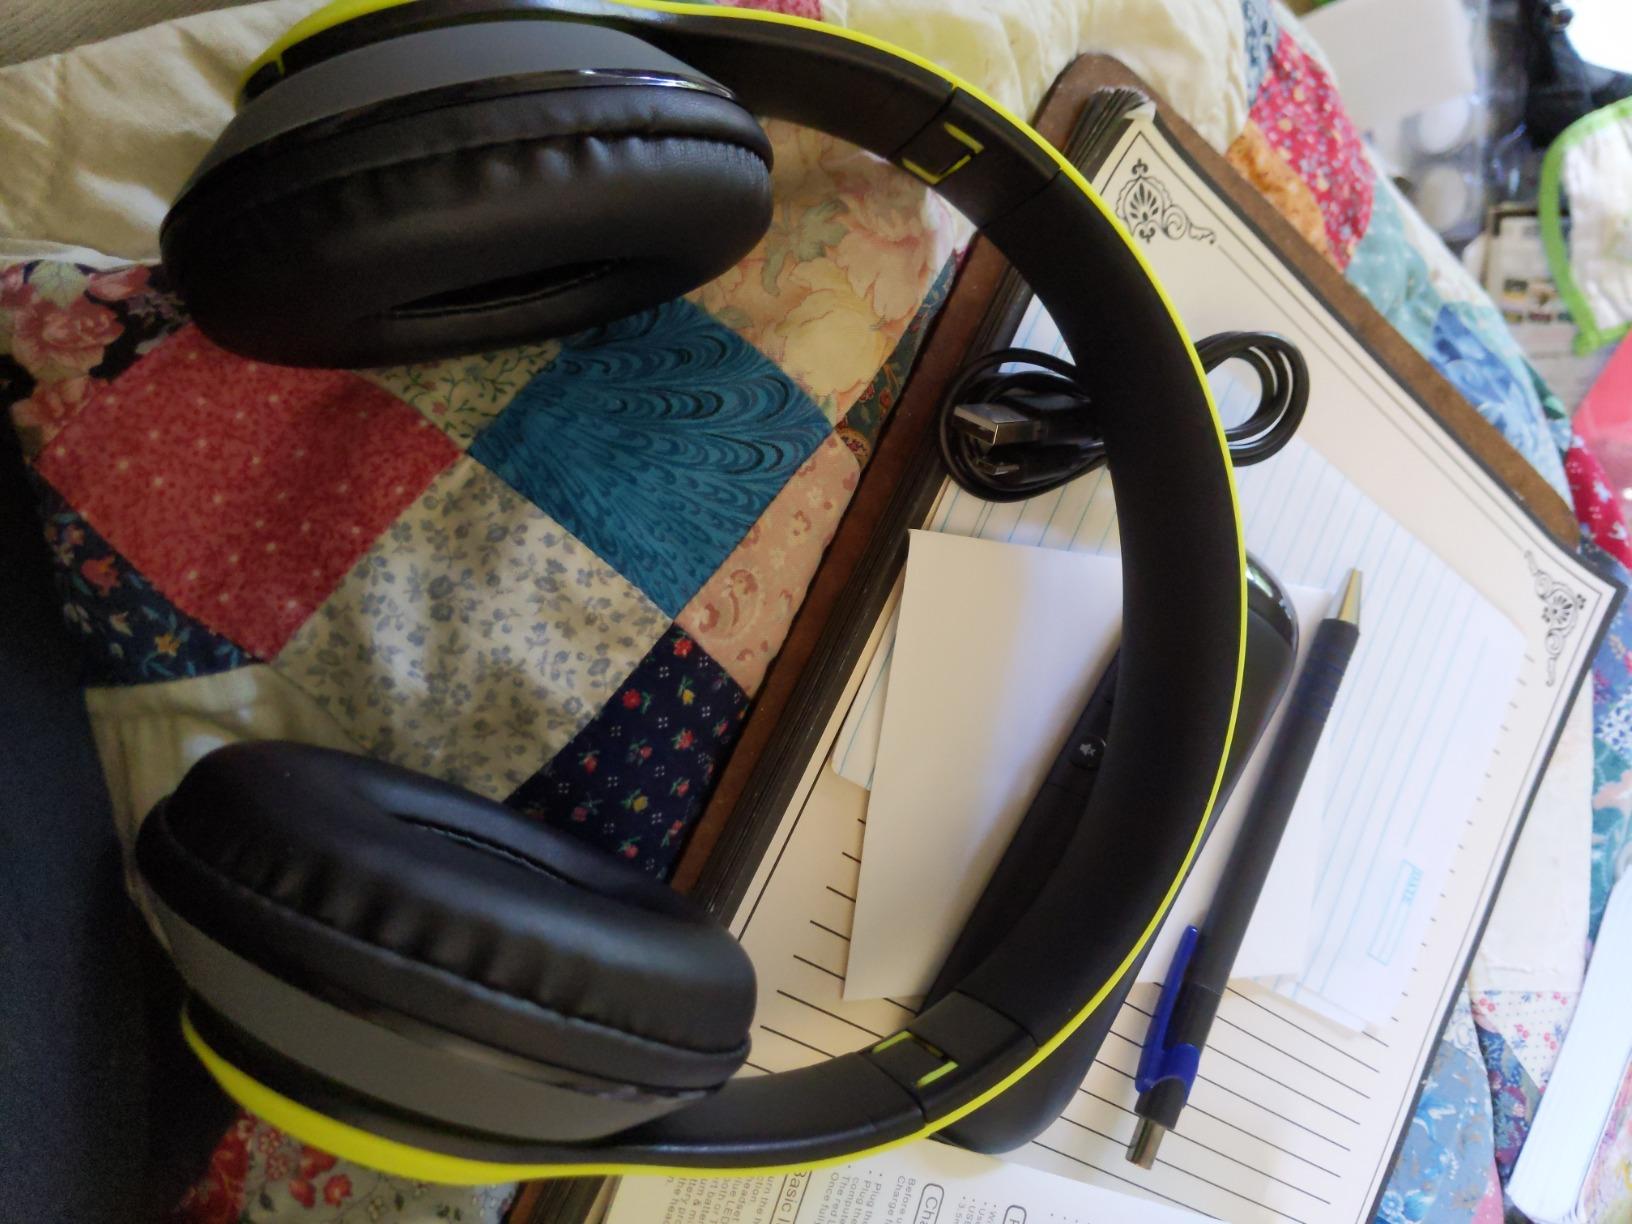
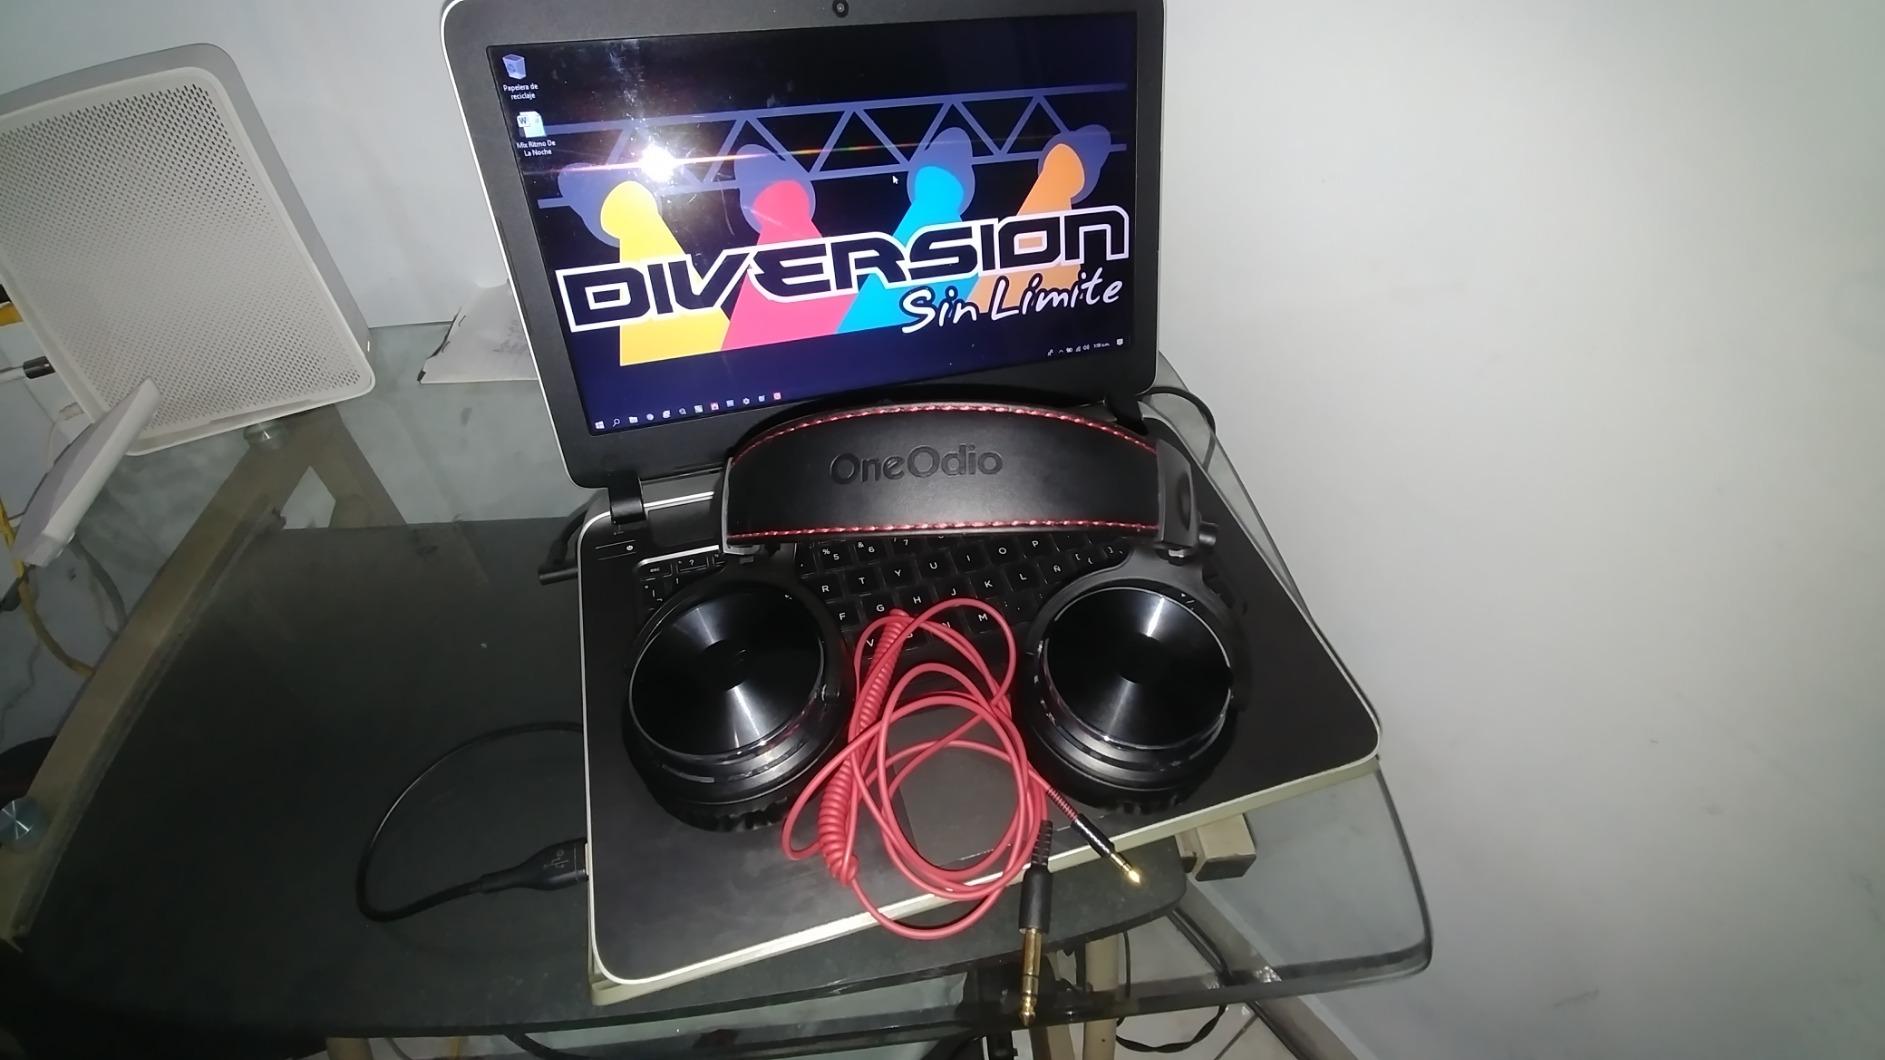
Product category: headphones
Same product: no